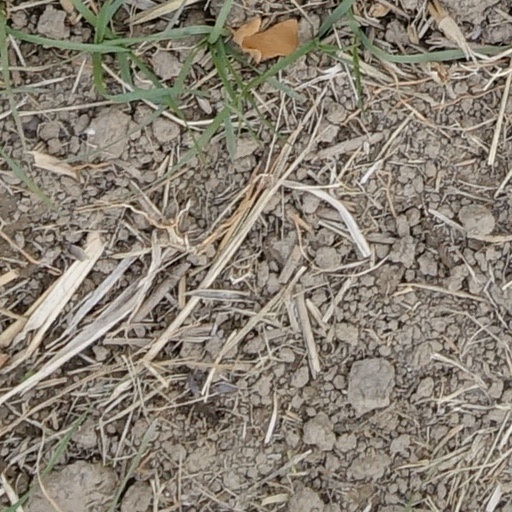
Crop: wheat